Srinivasan Ramakrishnan

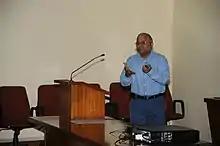

Srinivasan Ramakrishnan is a condensed matter physicist working on experimental ultra-low temperature research. He was the director and distinguished professor of the Tata Institute of Fundamental Research (TIFR). Recently, he joined IISER Pune as a distinguished professor.